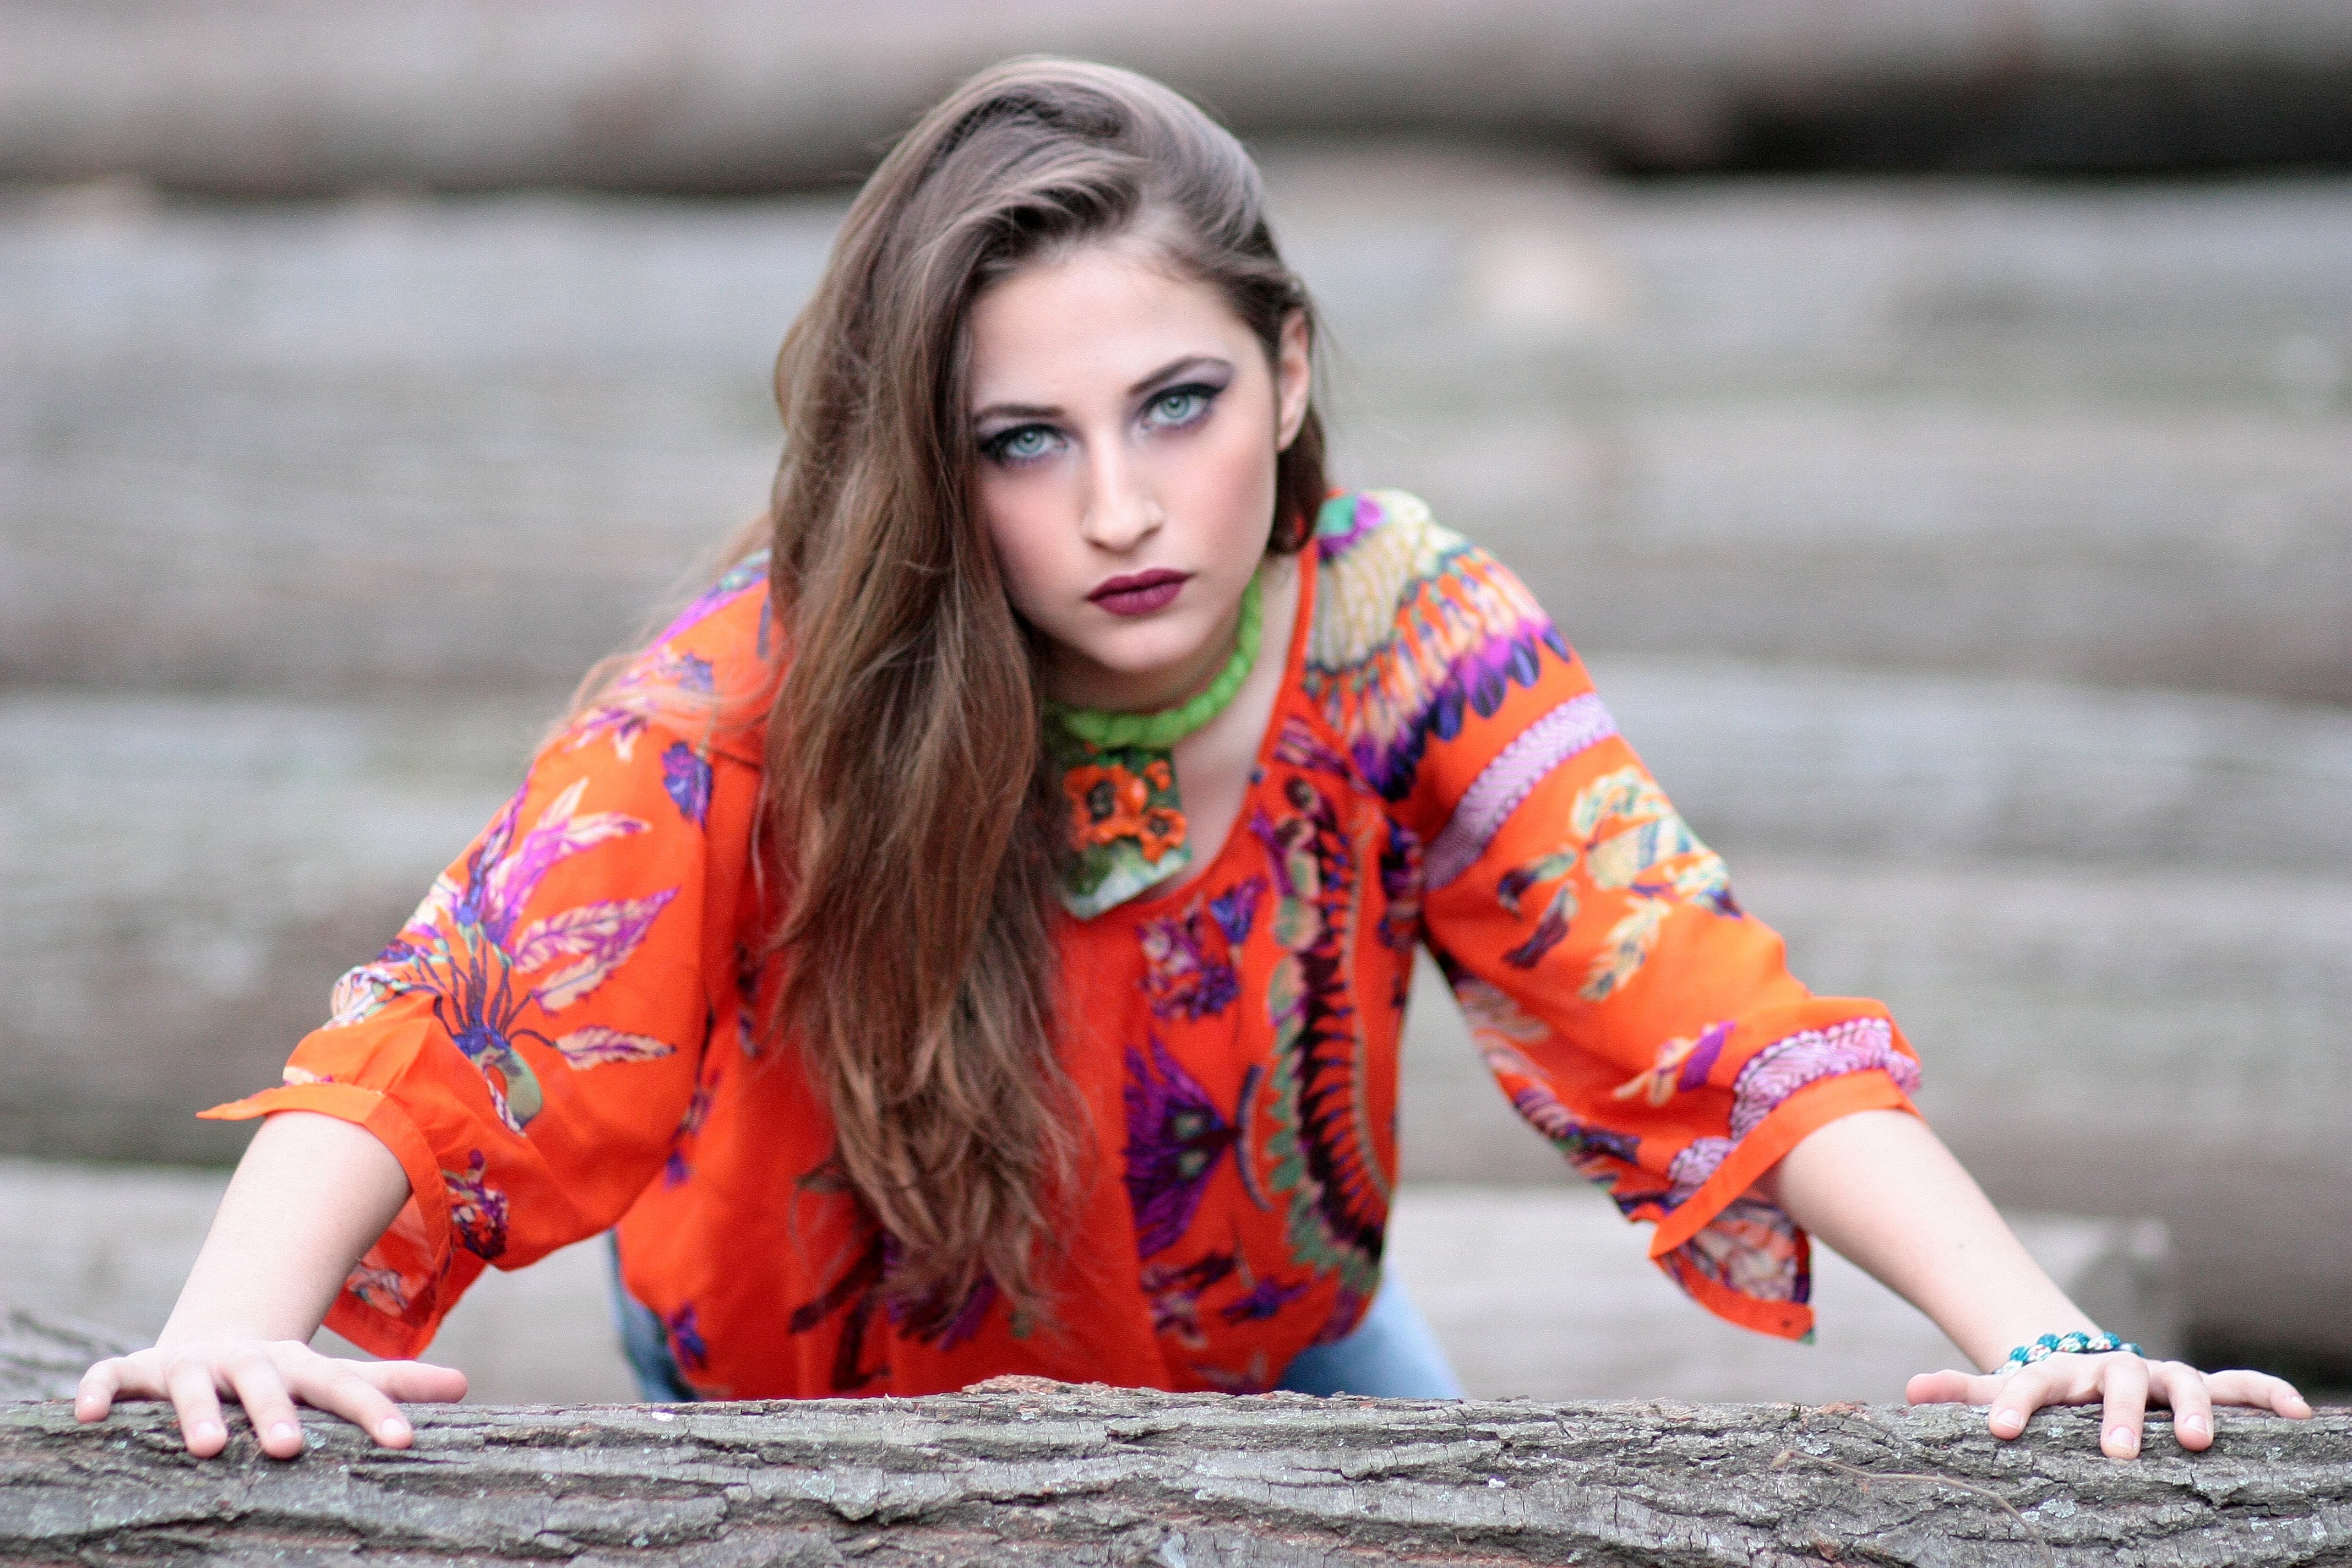
person, wood, girl, woman, photography, orange, portrait, model, spring, red, color, child, fashion, lady, facial expression, season, smile, loneliness, photograph, skin, beauty, timber, blue eyes, abdomen, photo shoot, portrait photography, human positions